October 7 attacks

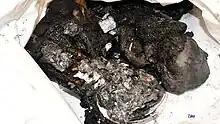
According to Chen Kugel, head of the Abu Kabir Forensic Institute, hundreds of bodies arrived at the institute in a state "beyond recognition"

On the morning of the attack, around 70 Hamas militants carried out a massacre at Be'eri, an Israeli kibbutz near the Gaza Strip. At least 130 people were killed in the attack, including women (such as peace activist Vivian Silver), children, and infants, claiming the lives of 10% of the community's residents. Dozens of homes were also burned down. Several newspapers called the massacre an act of terrorism; some compared the brutality of the atrocities to that of ISIS. Hostages were taken, leading to a standoff with the IDF. According to survivors, there were also deaths from friendly fire; an Israeli tank fired on a house known to contain around 40 Hamas fighters and 14 hostages, among them two children, killing all hostages in the house but one.